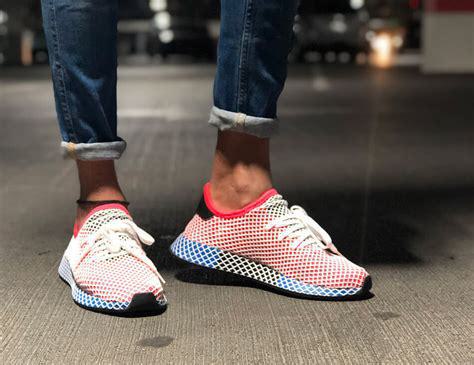
Brand: Adidas
Model: Deerupt